Eleftheroupoli F.C.

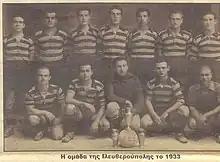
The 1932–33 municipal championship winners

The municipal stadium located in Nea Ionia serves as the home ground for the Eleftheroupoli football club, and it was built in 1962. The stadium’s main access point is located along Olympias Street. In 2004, the entire stadium underwent significant renovations, including the installation of a state-of-the-art turf system on the pitch. It is important to acknowledge that the upgrade of the dressing rooms was accomplished solely in 2007. In 2015, the construction of the new facilities and stands was entirely funded by the government of Greece. Additionally, this stadium acts as the primary venue for A.O. Nea Ionia and "P.A.O. Alsoupoli" football clubs, playing a significant role in the community's sports culture. In August 2024, the local government funded the renovation of the stadium's track and the upgrade of the floodlights.